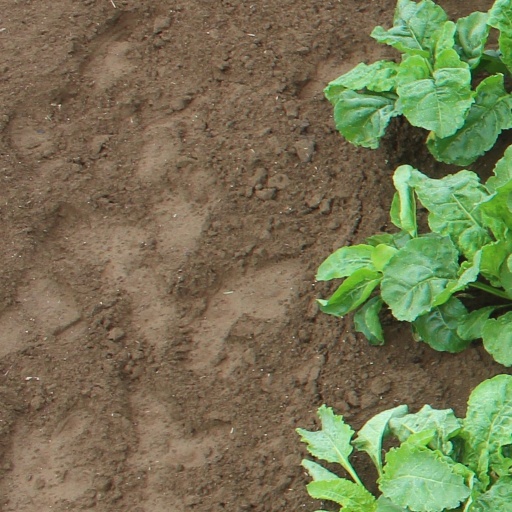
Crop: sugar beet